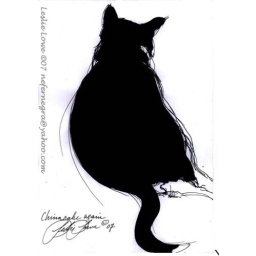
drawing in pen and ink on paper. Depicts back of large black and white cat. One of a series.